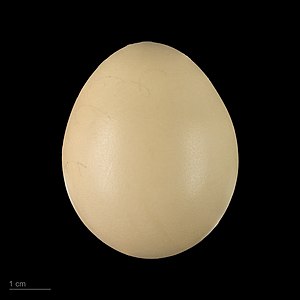
Elliotts fasan
Syrmaticus ellioti
Elliotts fasan er en hønsefugl, der lever i Kina.